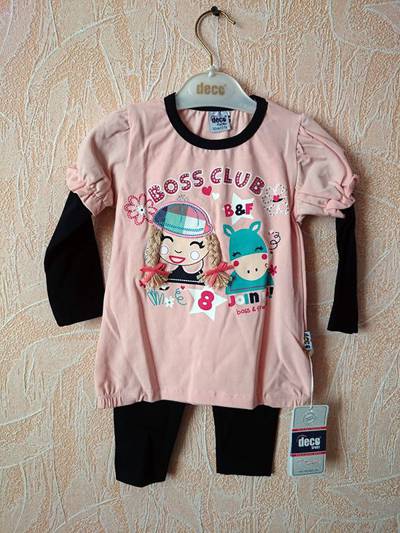
Waste category: clothes